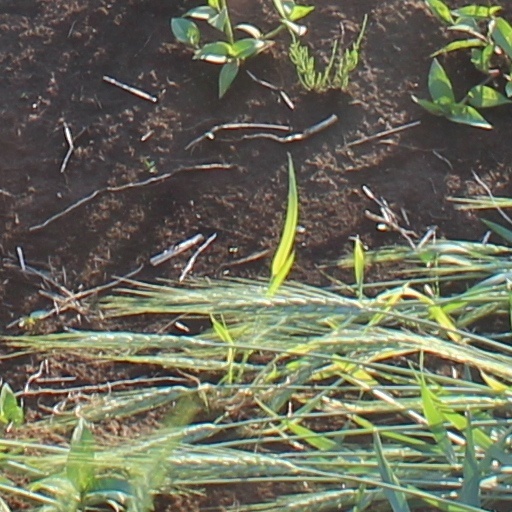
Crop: wheat